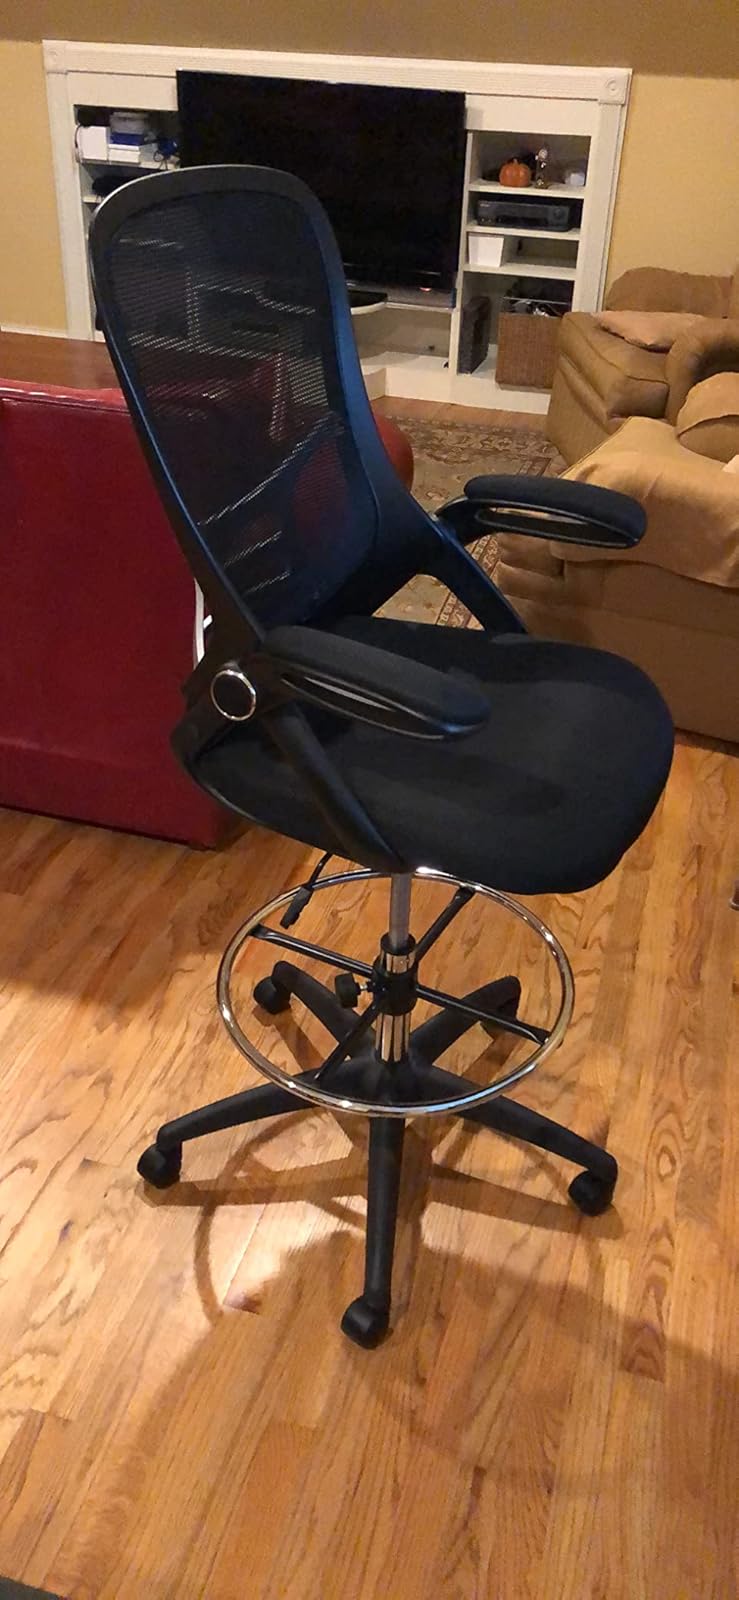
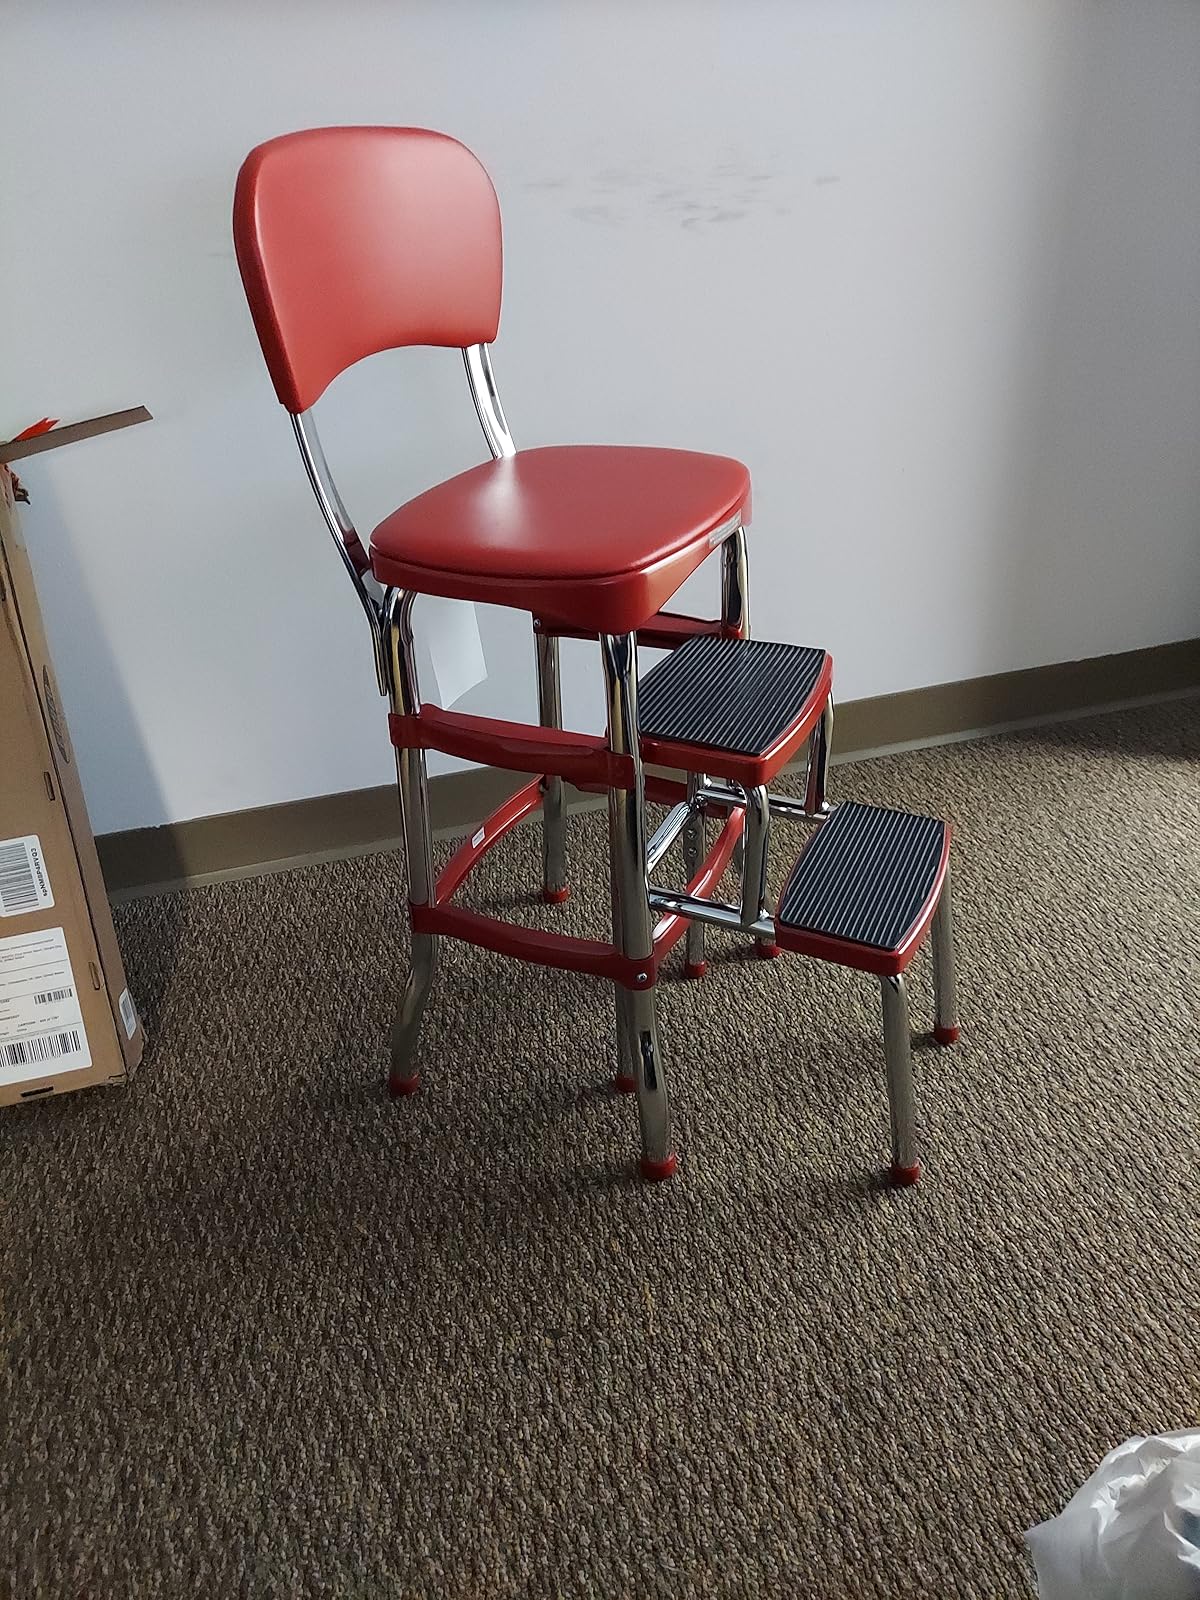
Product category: items_chair
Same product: no